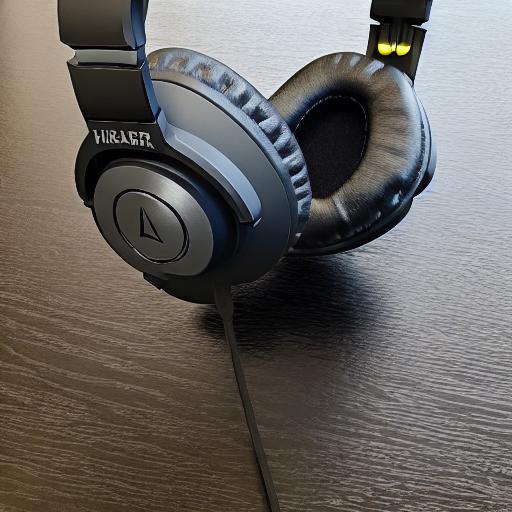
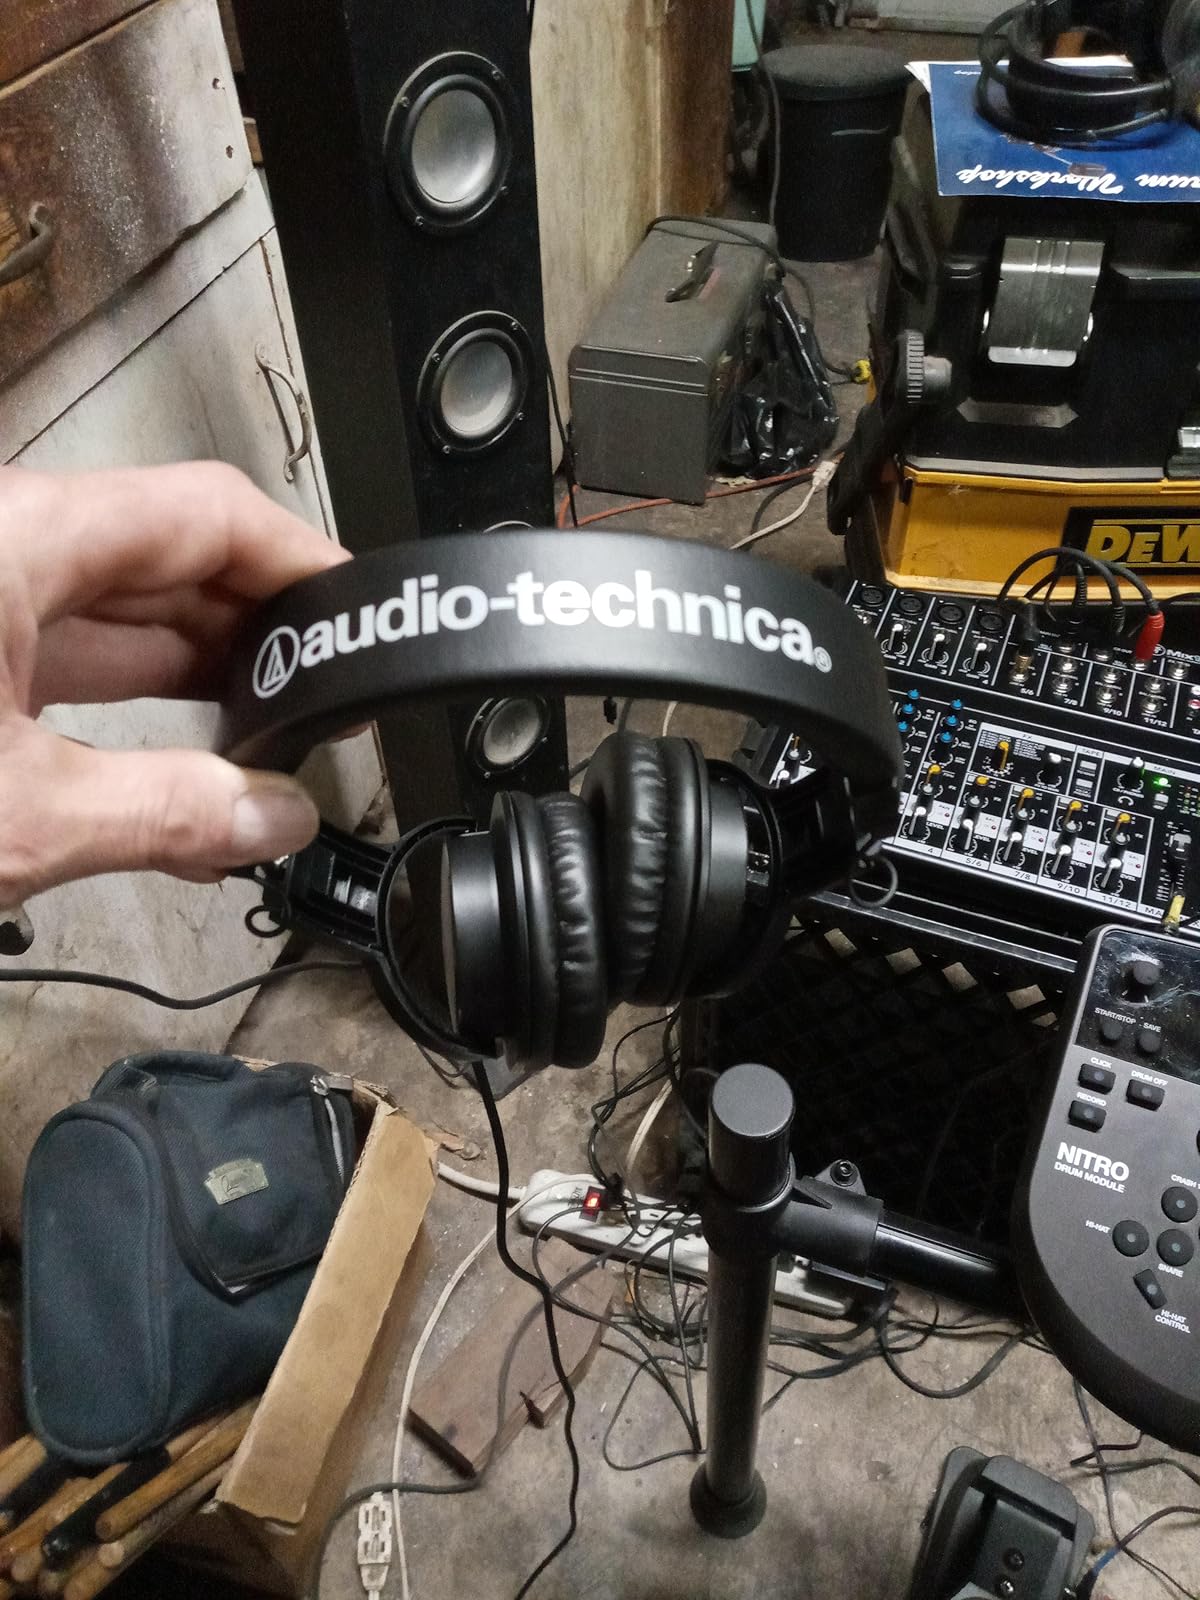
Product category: headphones
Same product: no